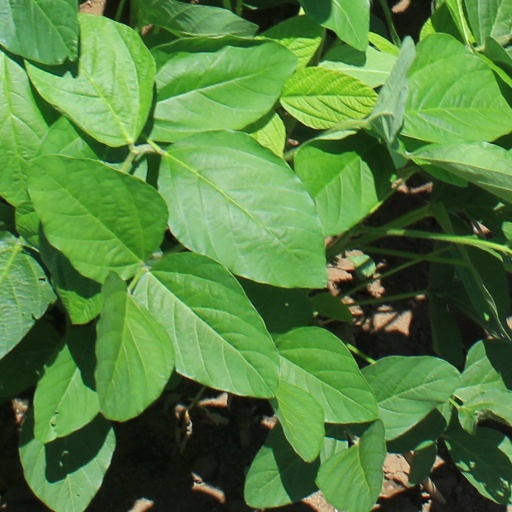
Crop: soybean